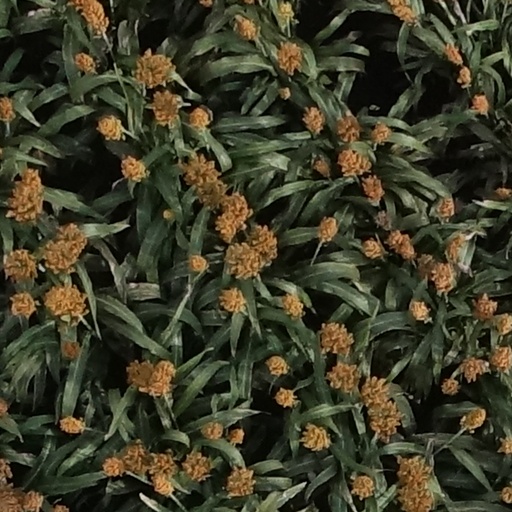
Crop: sorghum